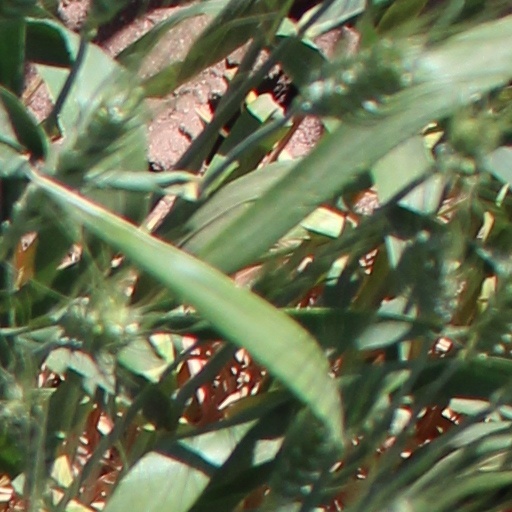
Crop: wheat